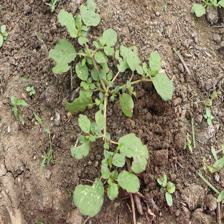
Label: BroadLeafWeed